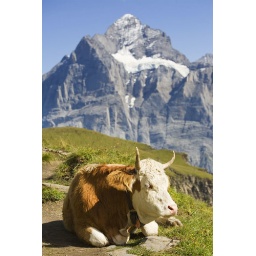
A cow relaxing in the afternoon sun high in the mountains above Grindelwald Valley, Bernese Oberland, Switzerland